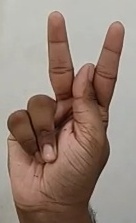
ASL sign: K